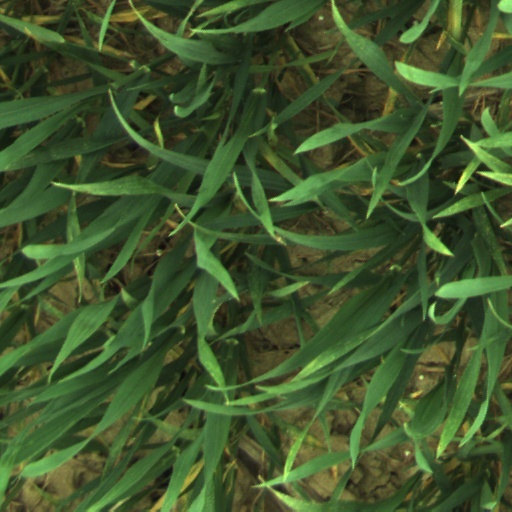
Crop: wheat